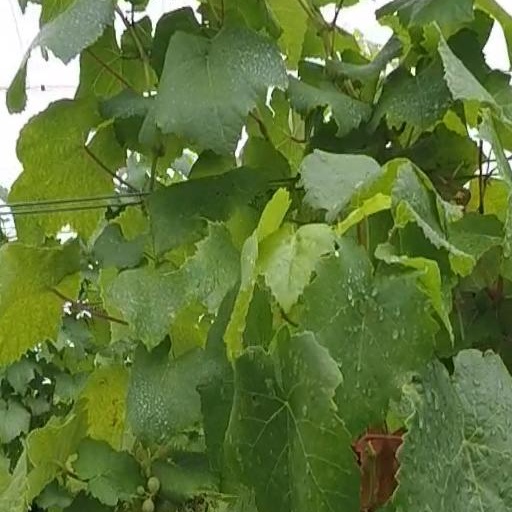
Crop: grape